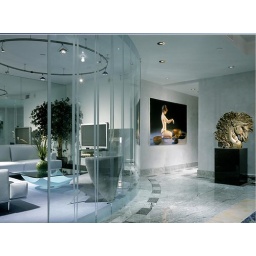
Bartels USA offers the most exclusive interior frameless glass doors designed and manufactured in Germany